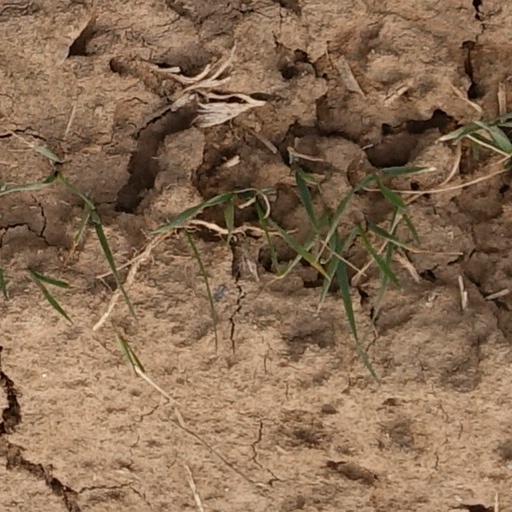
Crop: wheat